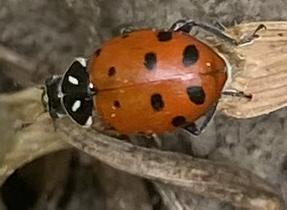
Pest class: predators